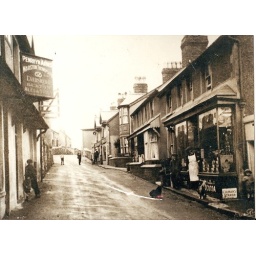
Penrhynside in black & white